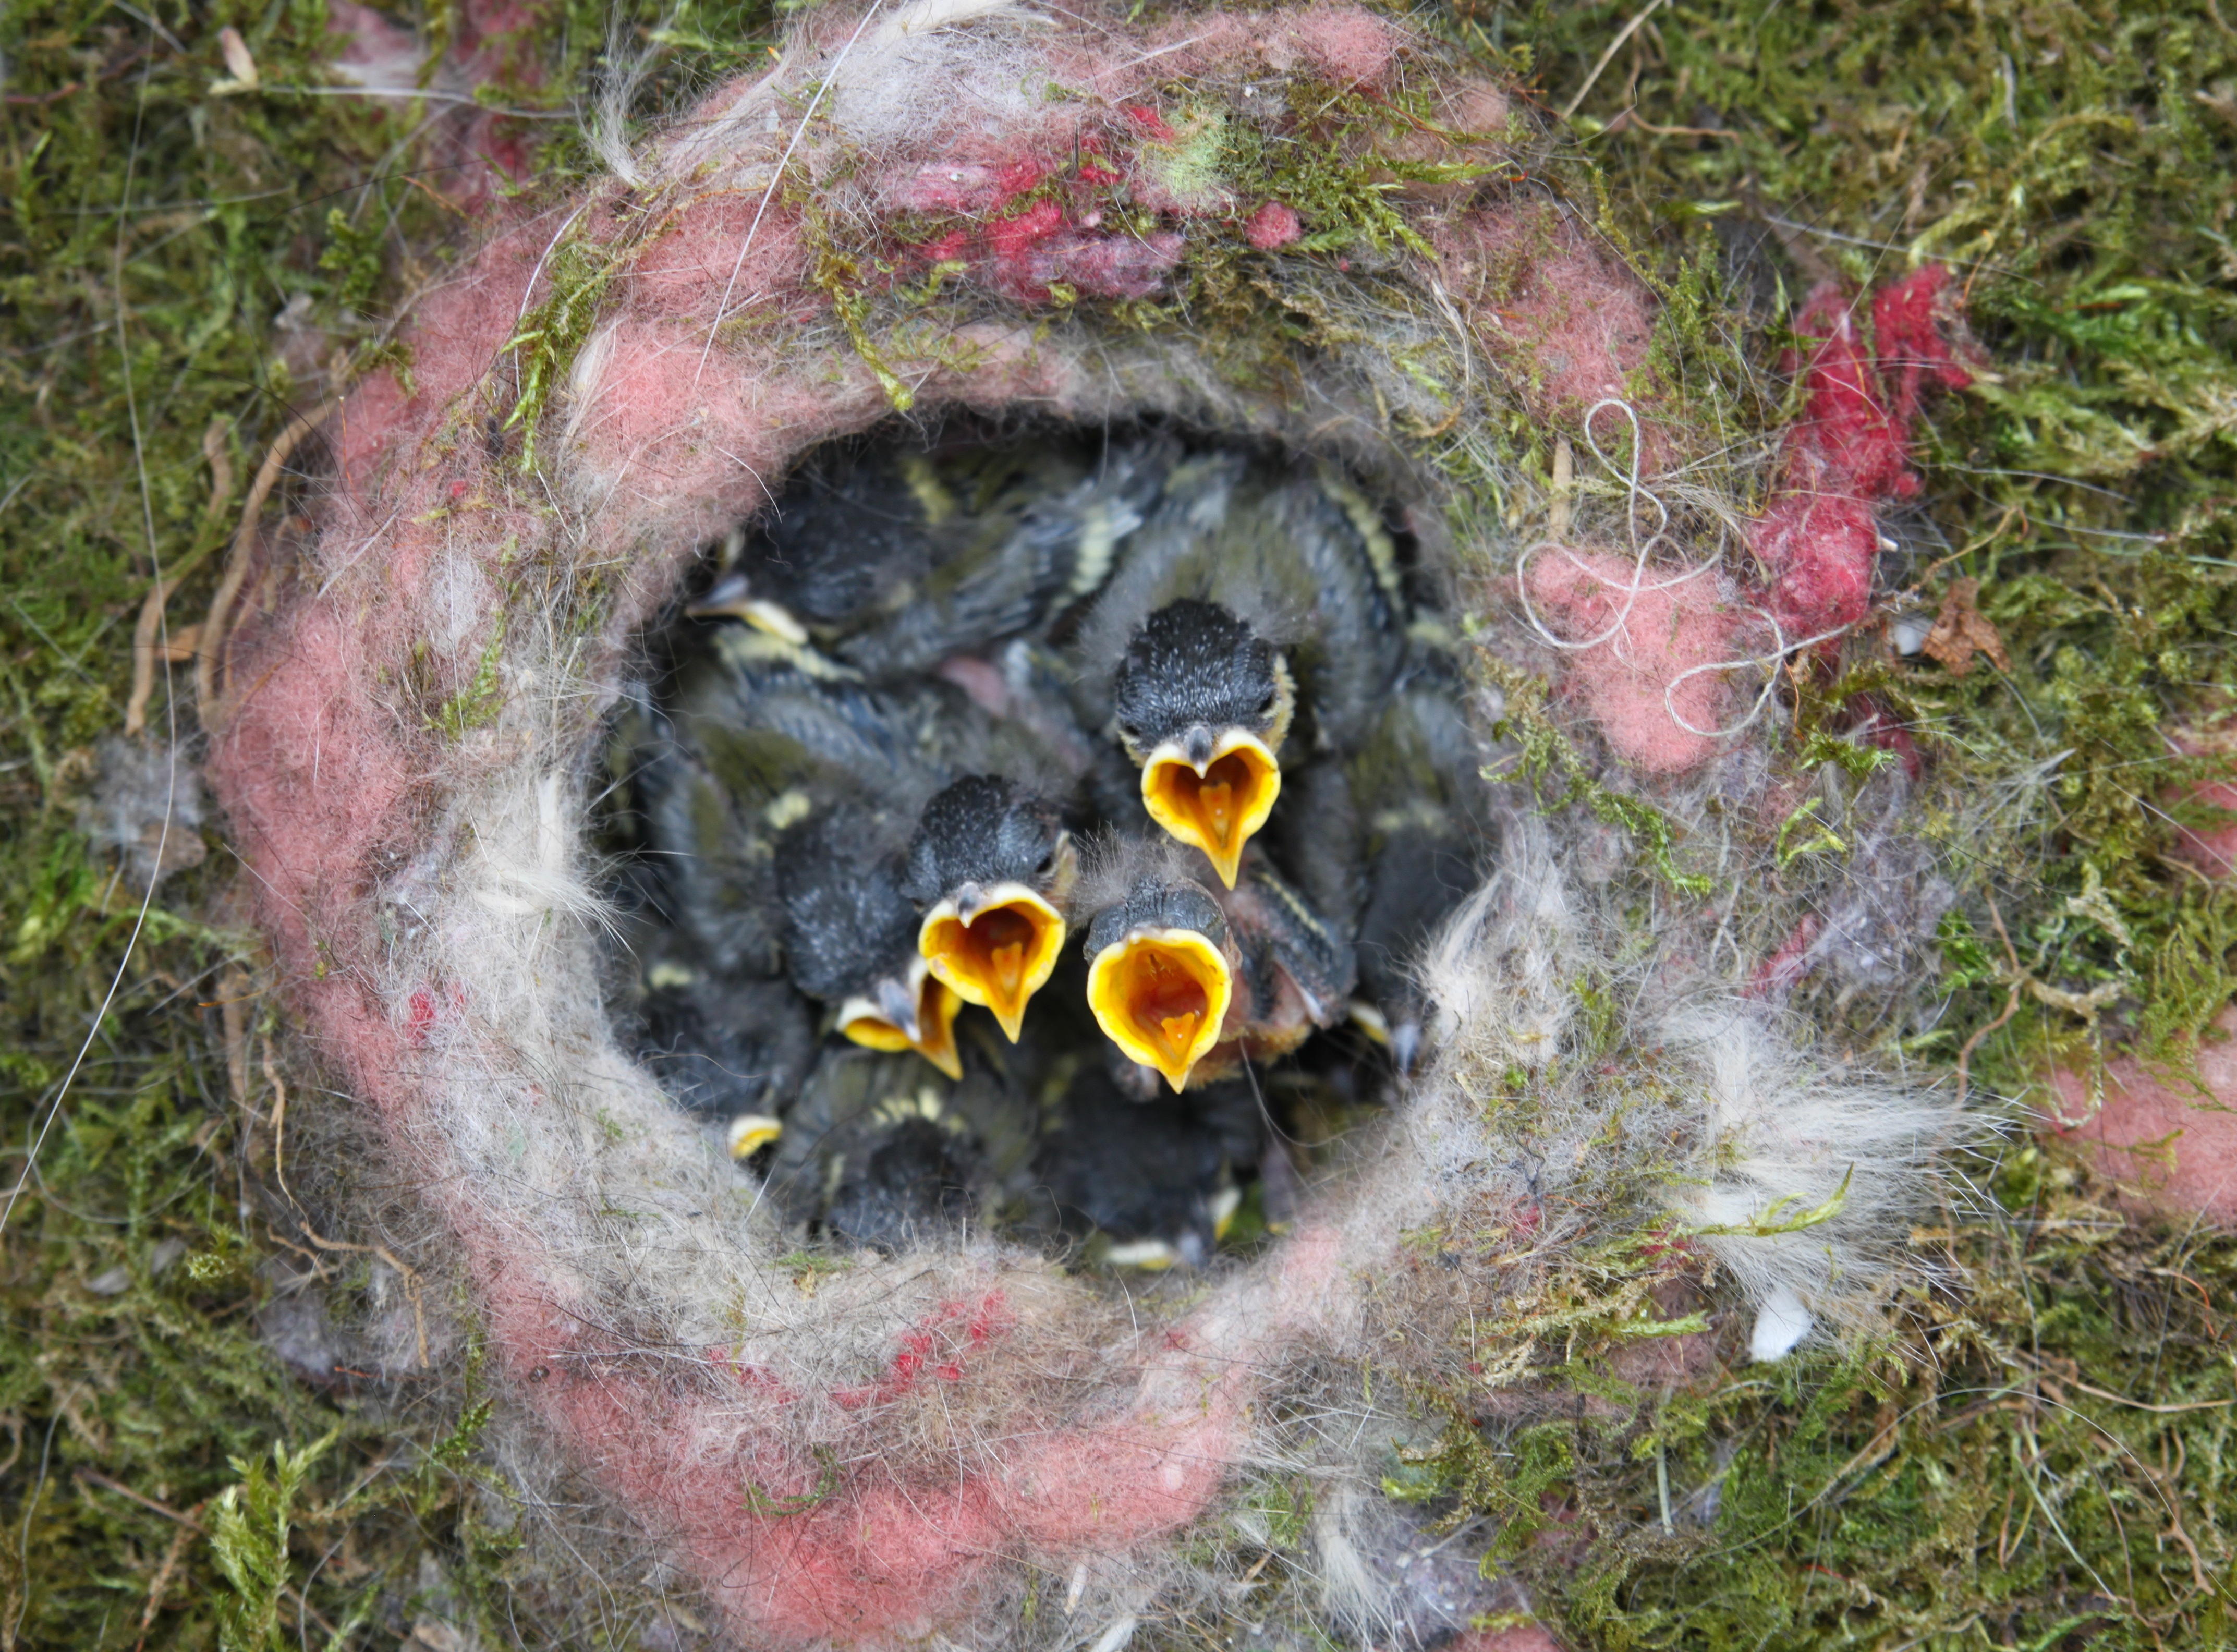
nature, bird, flower, cute, fly, wildlife, feed, orange, young, sitting, small, yellow, eat, owl, fauna, plumage, songbird, birds, feeding, animals, bill, nest, chicks, babies, tit, hungry, hunger, bird's nest, small bird, hatching, young birds, bird breeding, signal colour, perching bird